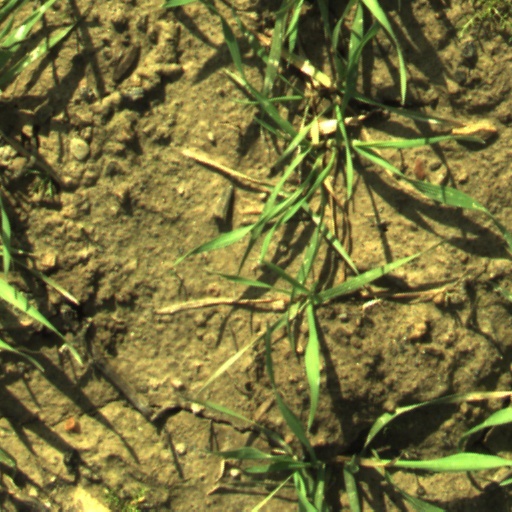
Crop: wheat